Seymour Fleming

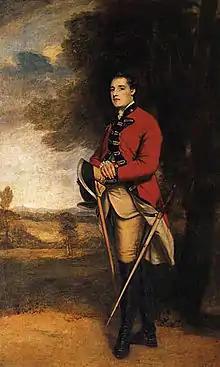
The counterpart (or pendant) painting of her husband Sir Richard Worsley, 7th Baronet

On 20 September 1775, at the age of 17, Seymour Fleming married Sir Richard Worsley, 7th Baronet of Appuldurcombe House, Isle of Wight, and was styled "Lady Worsley" until his death. She was rumoured to have been worth £70,000 upon her marriage, but in truth brought £52,000 to the union.